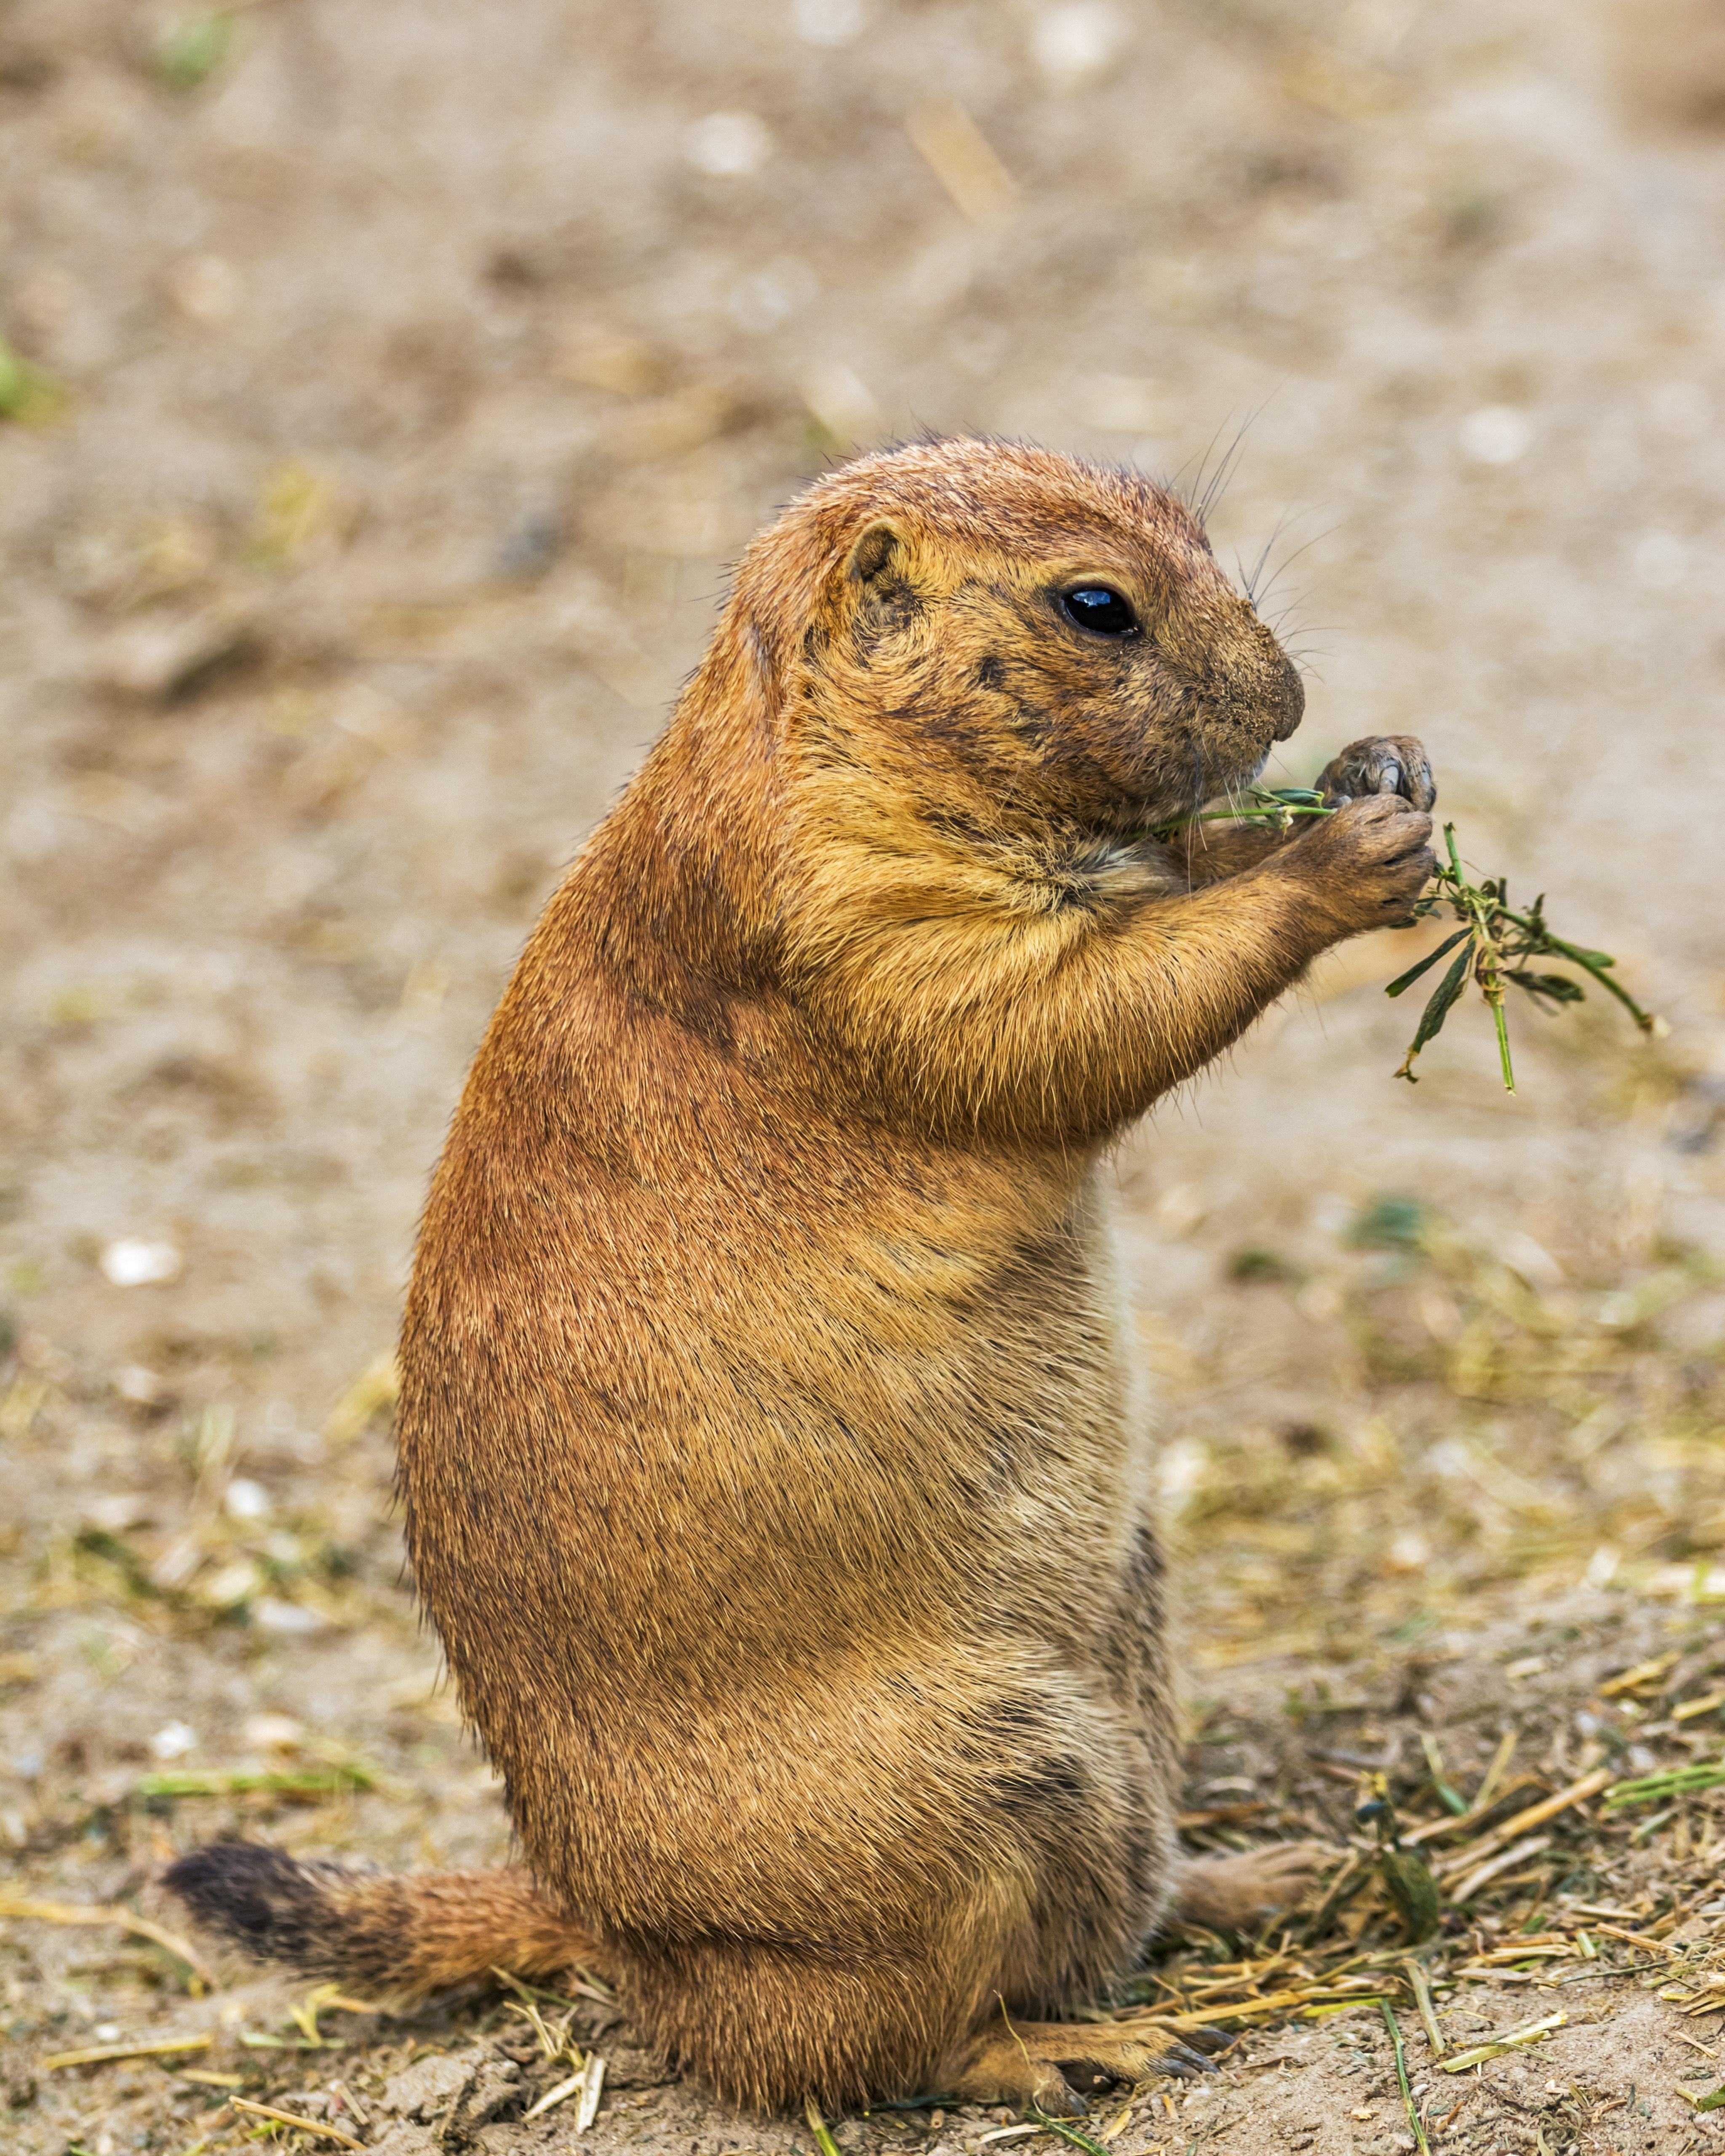
mammal, vertebrate, prairie dog, gopher, Arizona Black tailed Prairie Dog, terrestrial animal, wildlife, Groundhog day, squirrel, rodent, whiskers, snout, prairie, ground squirrels, adaptation, claw, fawn, tail, marmot, fur, groundhog